Kenneth E. Iverson

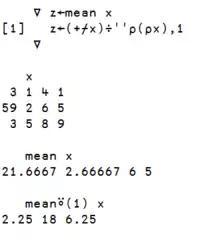
APL rank operator ⍤

In 1980, Iverson left IBM for I. P. Sharp Associates, an APL time-sharing company. He was preceded there by his IBM colleagues Paul Berry, Joey Tuttle, Dick Lathwell, and Eugene McDonnell. At IPSA, the APL language and systems group was managed by Eric Iverson (Ken Iverson's son); Roger Moore, one of the APL\360 implementers, was a vice president.